Nizam State Railways - Road Transport Division

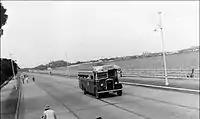
Albion Motors bus of NSR travelling on Tank Bund. c. 1932

Nizam State Rail & Road Transport Department (N.S.R-R.T.D) was a division of the Indian railway company Nizam's Guaranteed State Railway, established in 1932 to cater to the road transport services of the population of the erstwhile Hyderabad State. It was the first time in India that a nationalised road transport service was established.